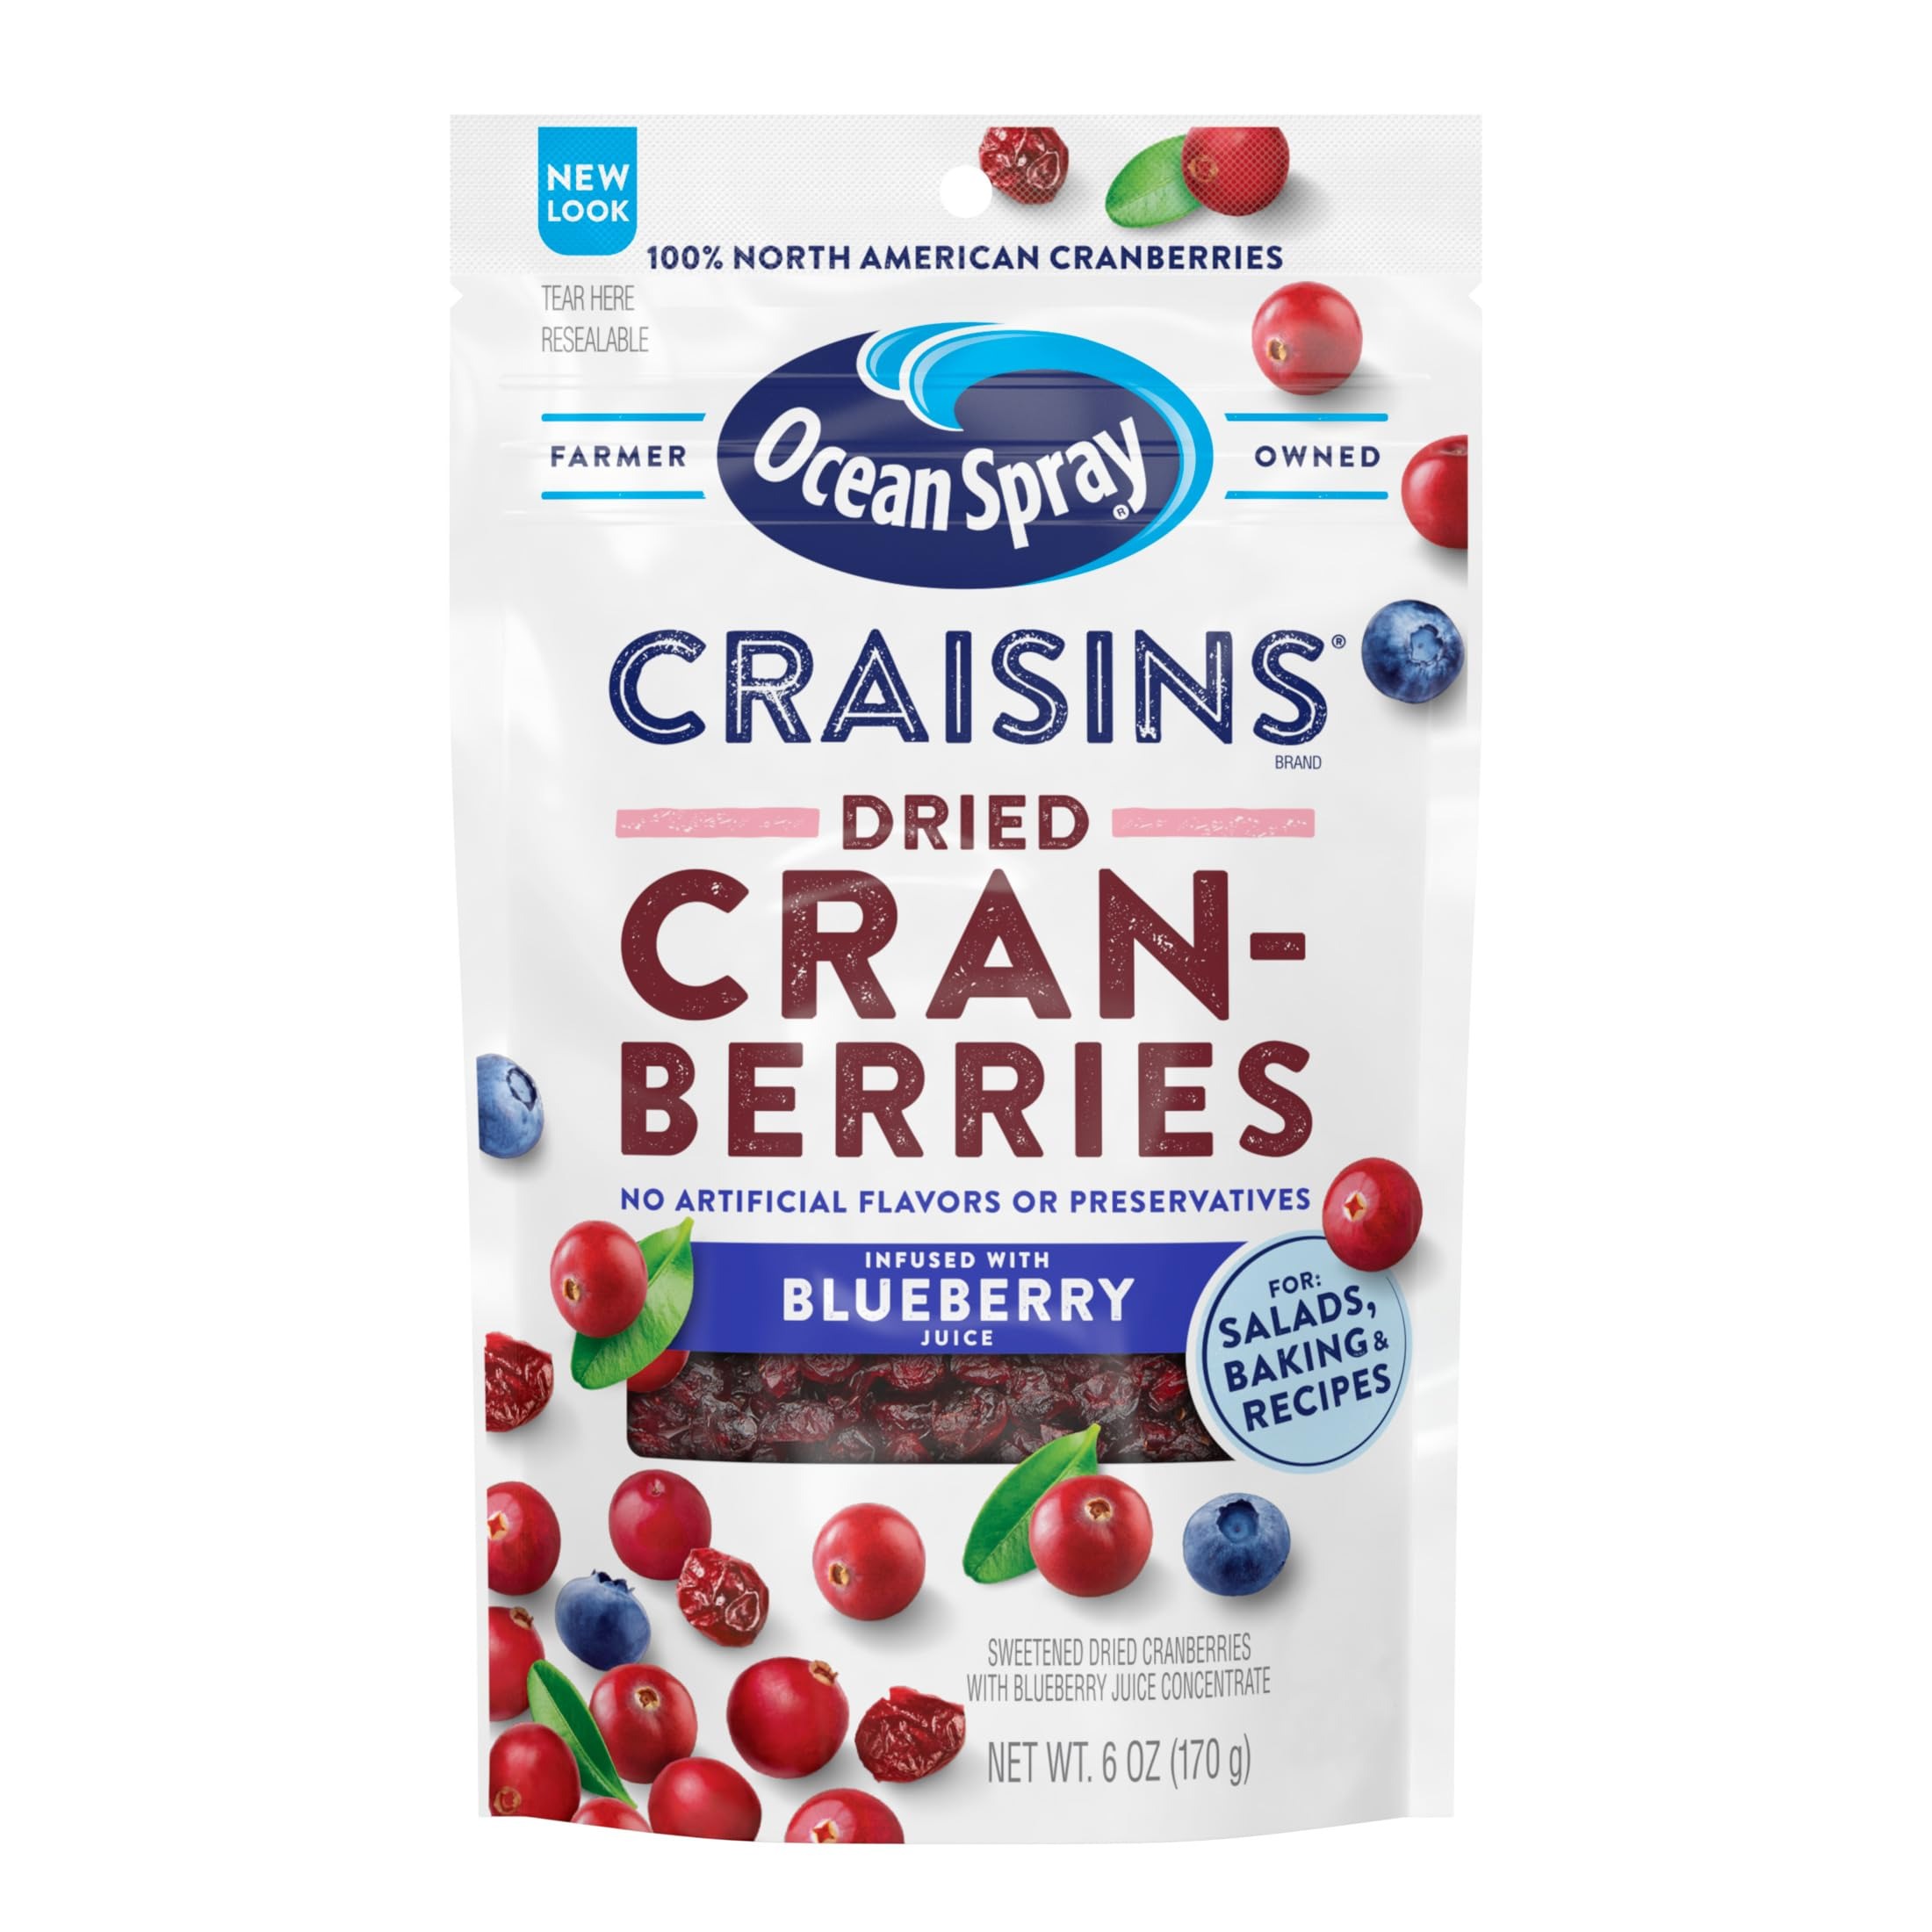
Item Name: Ocean Spray® Craisins® Blueberry, Dried Cranberries Infused with Blueberry Juice, Dried Fruit, 6 Oz Pouch (Pack of 12)
Bullet Point 1: Included - Twelve (12) 6 oz resealable pouches of Ocean Spray Craisins Blueberry Dried Cranberries
Bullet Point 2: Bold Flavor - Original dried cranberries with the mouth-watering flavor you already love, infused with sweet blueberry juice
Bullet Point 3: Daily Fruit - Each dried cranberry serving provides 25% of your daily recommended fruit needs(1)
Bullet Point 4: Just Good Stuff - No artificial flavors or preservatives, only dried fruit with bold flavor
Bullet Point 5: More Than a Snack - Peanut free and gluten free baking ingredients perfect for salads, baking and recipes
Value: 72.0
Unit: Ounce

Price: 7.99